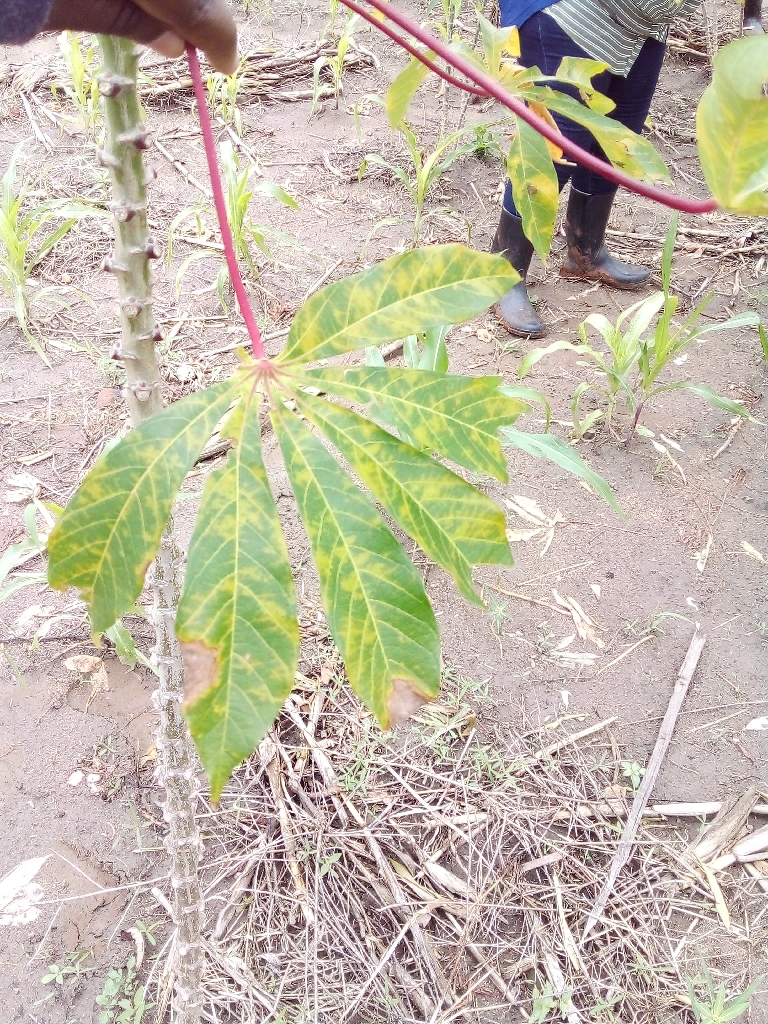
Label: cassava brown streak disease (cbsd)